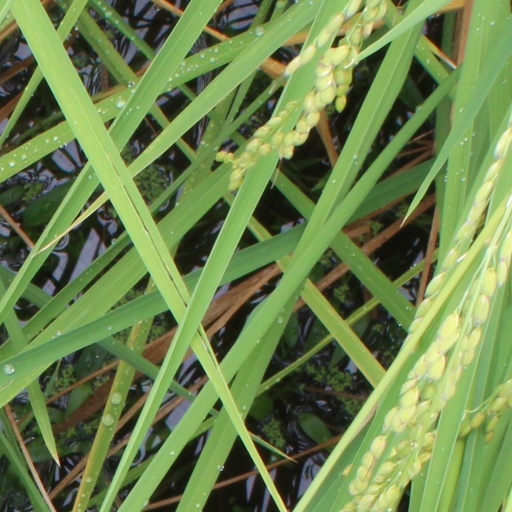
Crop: rice